Madrid Central

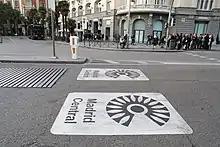
Road markings for Madrid Central, indicating the entrance to its boundaries.

Madrid Central is a low-emission zone located in the center of Madrid. It was inaugurated on November 30, 2018.